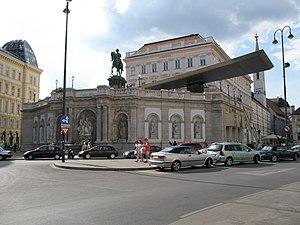
Innere Stadt est le nom du premier arrondissement de Vienne. Elle équivaut à la vieille ville de Vienne. Jusqu'aux premières annexions dans les années 1850, l'Innere Stadt correspond à Vienne tout entière. L'Innere Stadt est traditionnellement divisée en quatre quartiers portant les noms d'importantes portes de la ville : Stubenviertel, Kärntner Viertel, Widmerviertel et Schottenviertel.
Cette liste, forcément incomplète puisqu'il n'existe pas de catalogue raisonné des œuvres de Braque, recense en priorité, parmi les pièces les plus importantes de l'artiste, celles qui sont exposées dans des musées. Ou bien, dans le cas de collections particulières, celles qui sont le plus souvent prêtées et qui apparaissent dans les rétrospectives. Les œuvres de Georges Braque se composent principalement de tableaux, catégorie dans laquelle se trouvent les papiers collés, qui sont des compositions, à ne pas à confondre avec des collages. L'artiste a aussi réalisé des livres d'artistes, des lithographies, des eaux-fortes, des sculptures, des tapisseries et des bijoux.
La culture de l'Autriche, pays de l'Europe centrale, désigne d'abord les pratiques culturelles observables de ses habitants.
Le palais de l'archiduc Albert est un palais de Vienne, dans l'Innere Stadt, à l'angle de l'Albertinaplatz et de Augustinerstraße, qui abrite le musée Albertina.